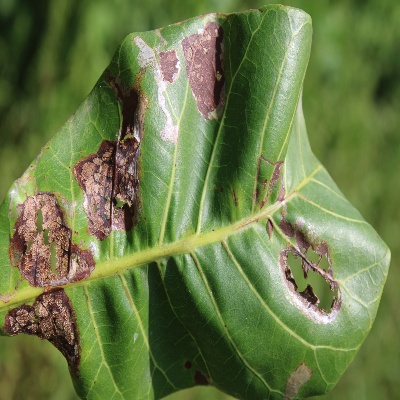
Crop: Cashew
Condition: leaf miner